Hotarumaru

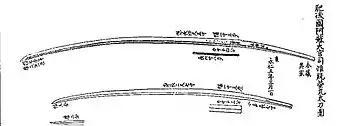
A drawing of Hotarumaru from

The name came from a legend that one night flaws on the blade were repaired by fireflies. The is also known as since it was kept as a treasure of the Aso Shrine.